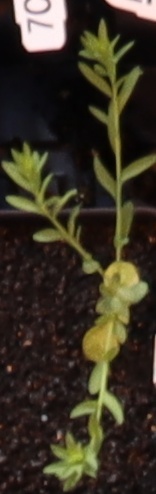
Label: Flax